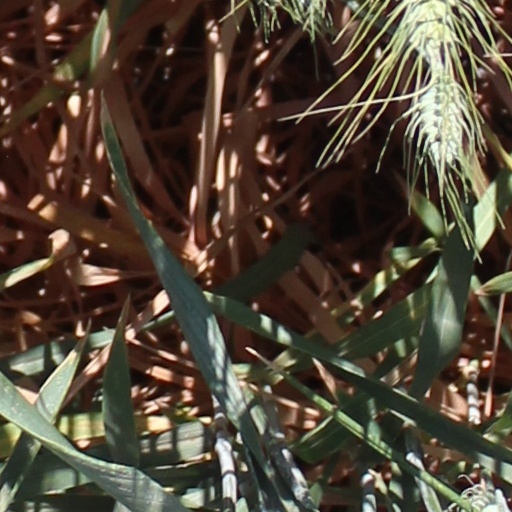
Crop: wheat